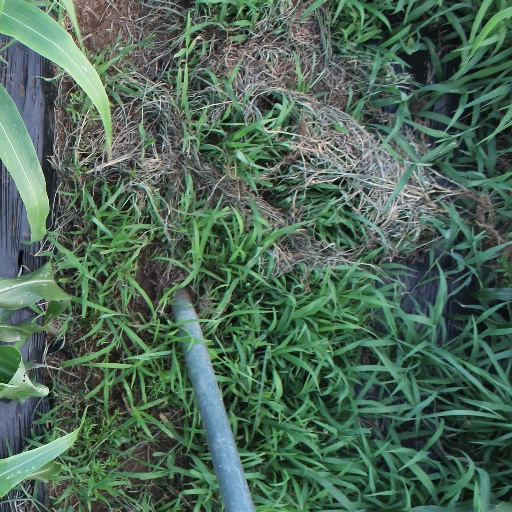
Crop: sorghum